History of anarchism

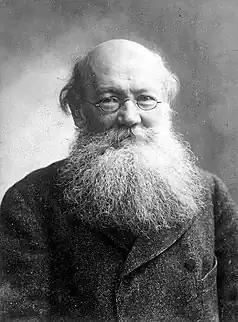
Peter Kropotkin, a prominent anarcho-communist thinker who aimed to ground anarchism in scientific theory

Anarcho-communism developed out of radical socialist currents after the 1789 French Revolution but was first formulated as such in the Italian section of the First International. It was the convincing critique of Carlo Cafiero and Errico Malatesta that paved the way for anarcho-communism to surpass collectivism; they argued that collectivism would inevitably end in competition and inequality. Essayist Alain Pengam comments that between 1880 and 1890 the perspective of a revolution was thought to be closed. Anarcho-communists had anti-organisational tendencies, opposed political and trade-union struggles (such as the eight-hour day) as being overly reformist, and in some cases favoured acts of terrorism. Finding themselves increasingly isolated, they opted to join the workers' movements after 1890.